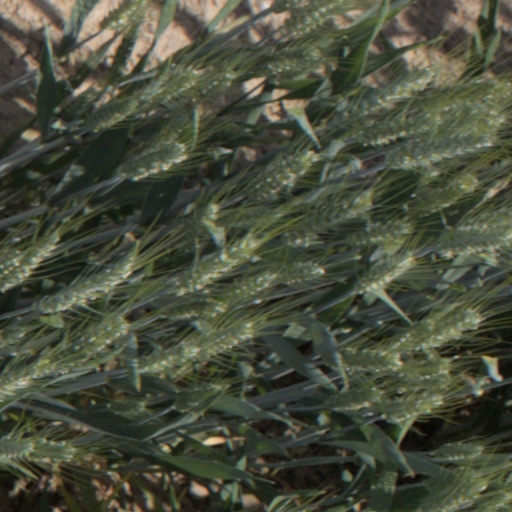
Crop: wheat